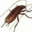
Label: cockroach